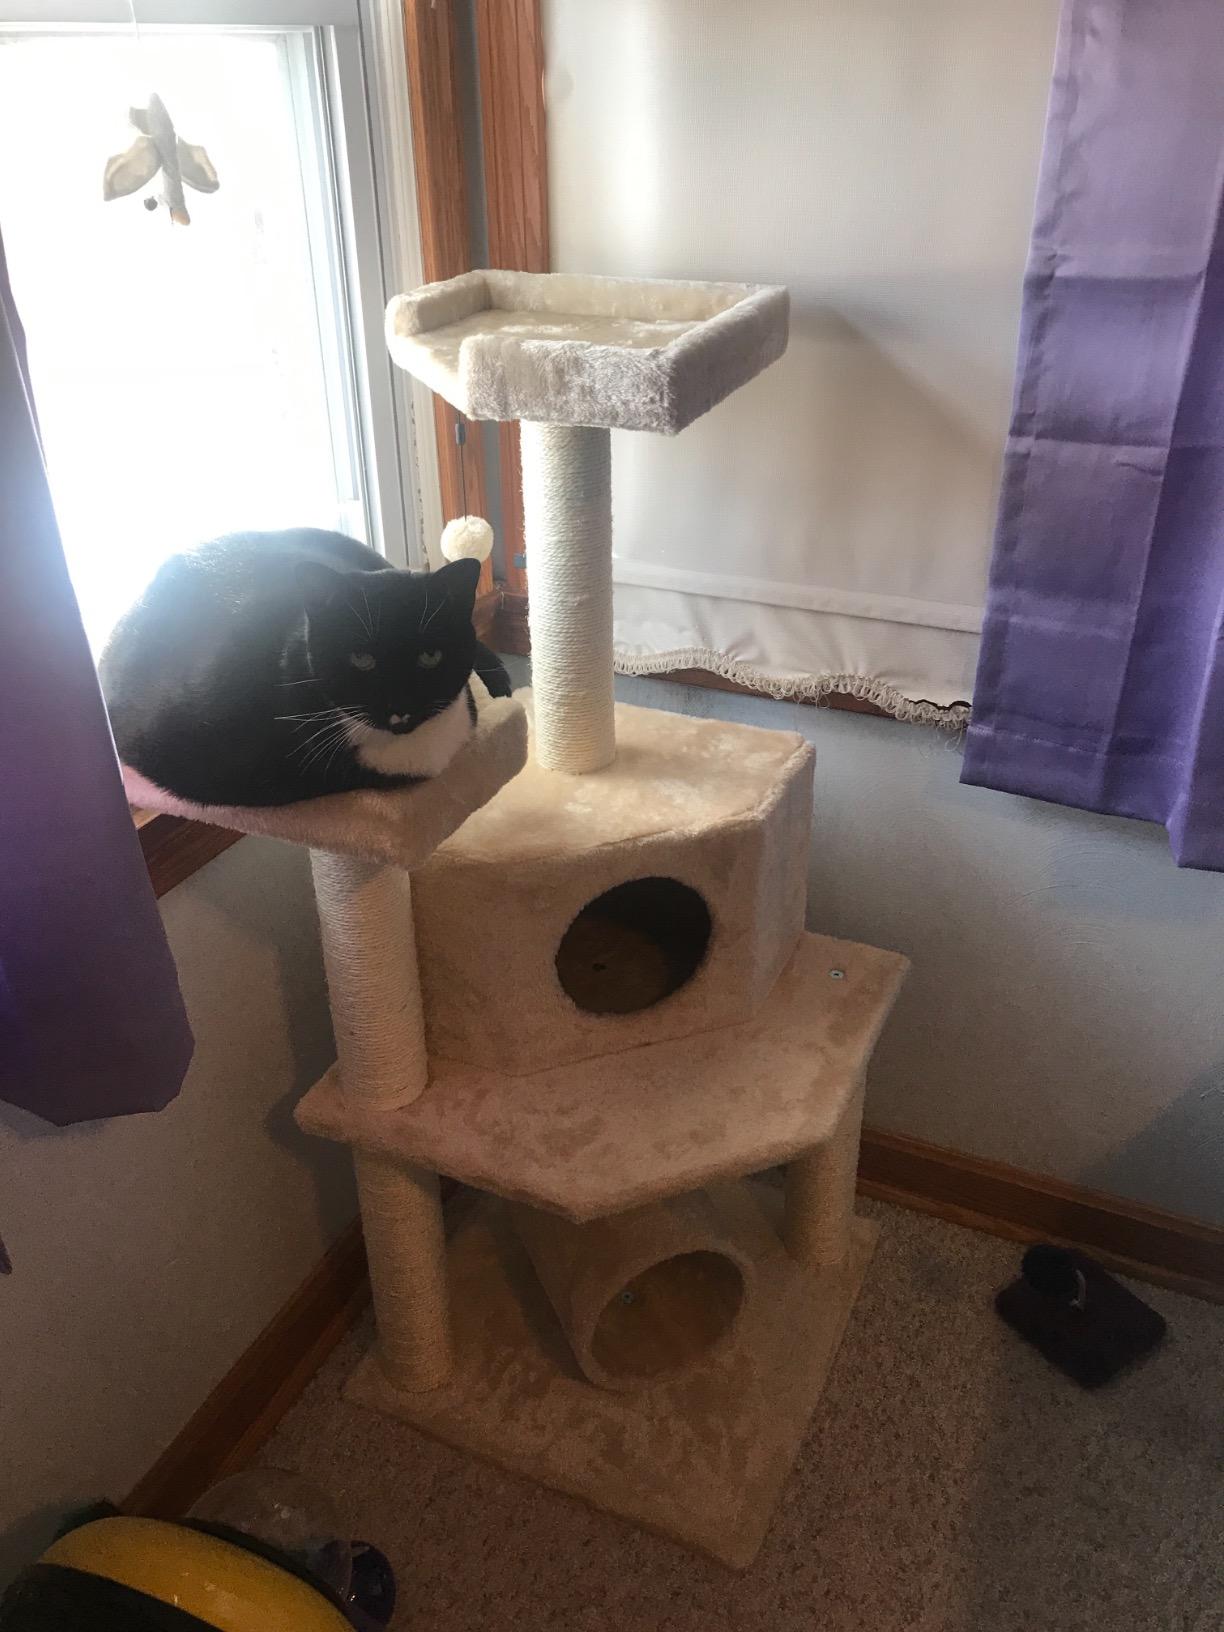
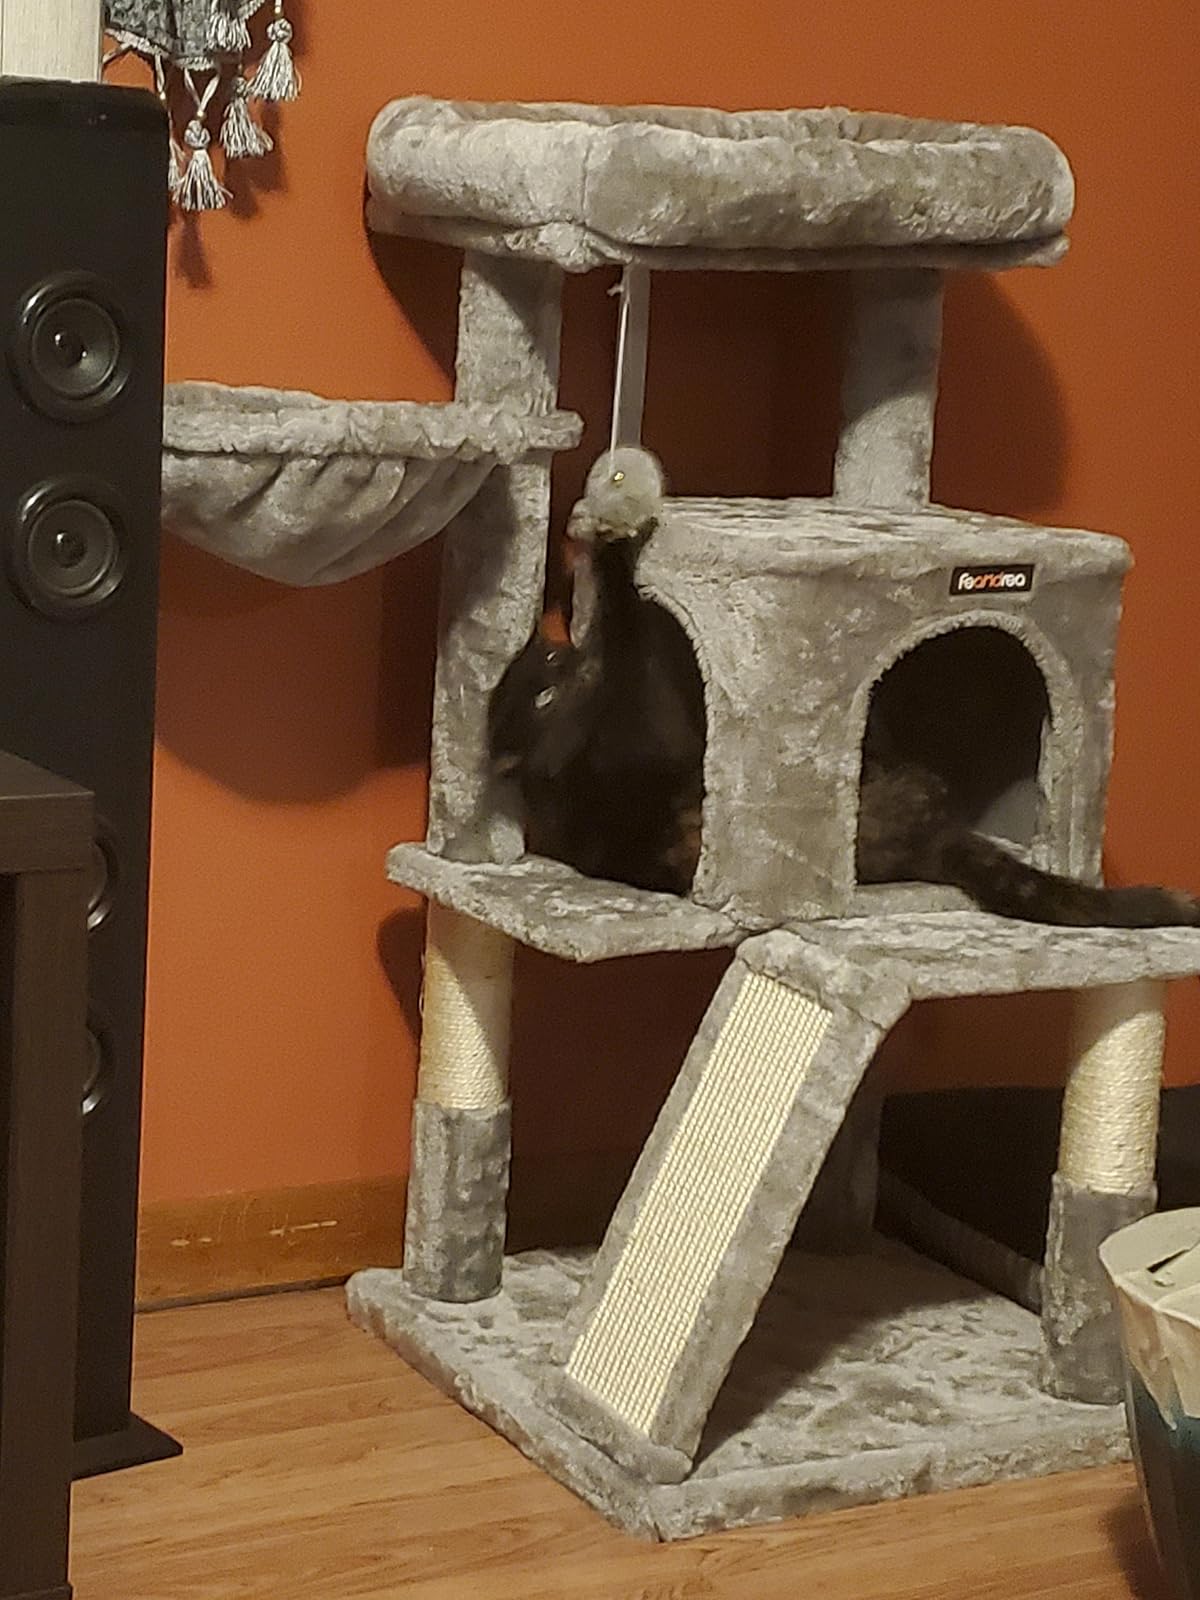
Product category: items_cat tree
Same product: no